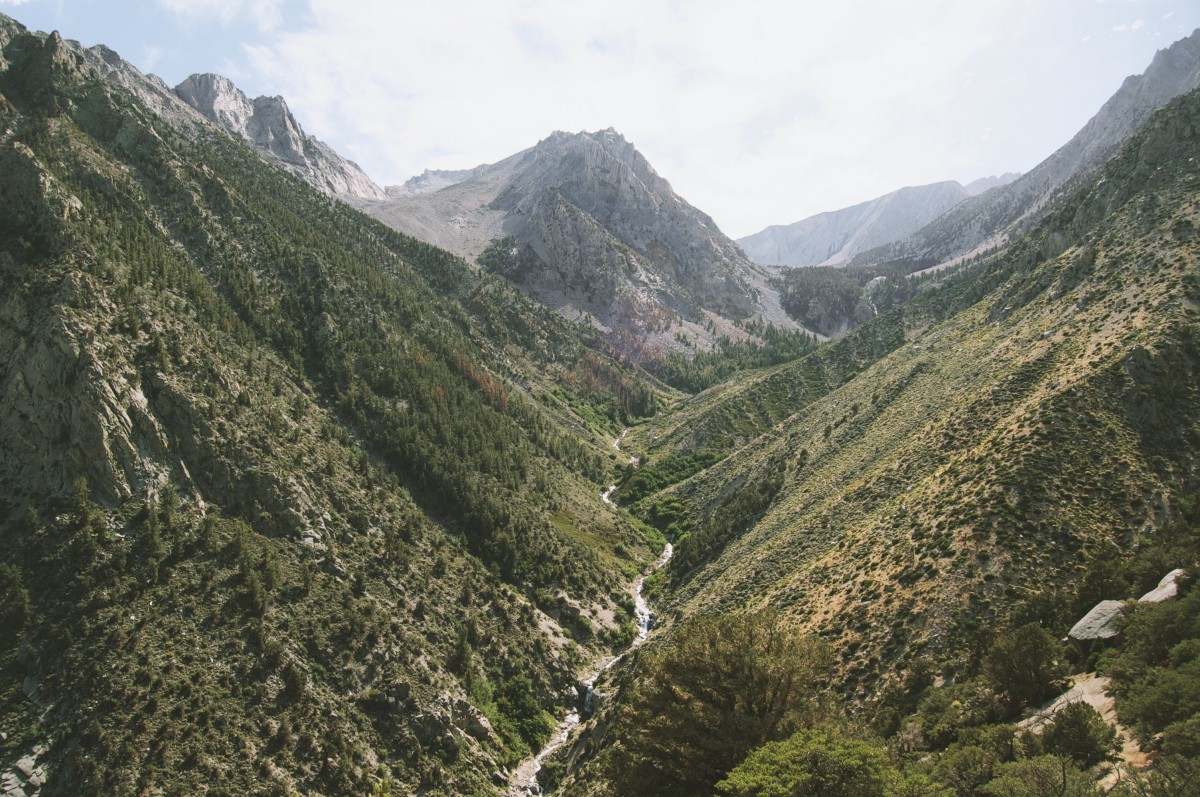
Tags: walking, trail, adventure, valley, mountain range, stream, cascade, terrain, ridge, geology, alps, backpacking, ravine, plateau, cirque, wadi, landform, mountain pass, hill station, geographical feature, mountainous landforms